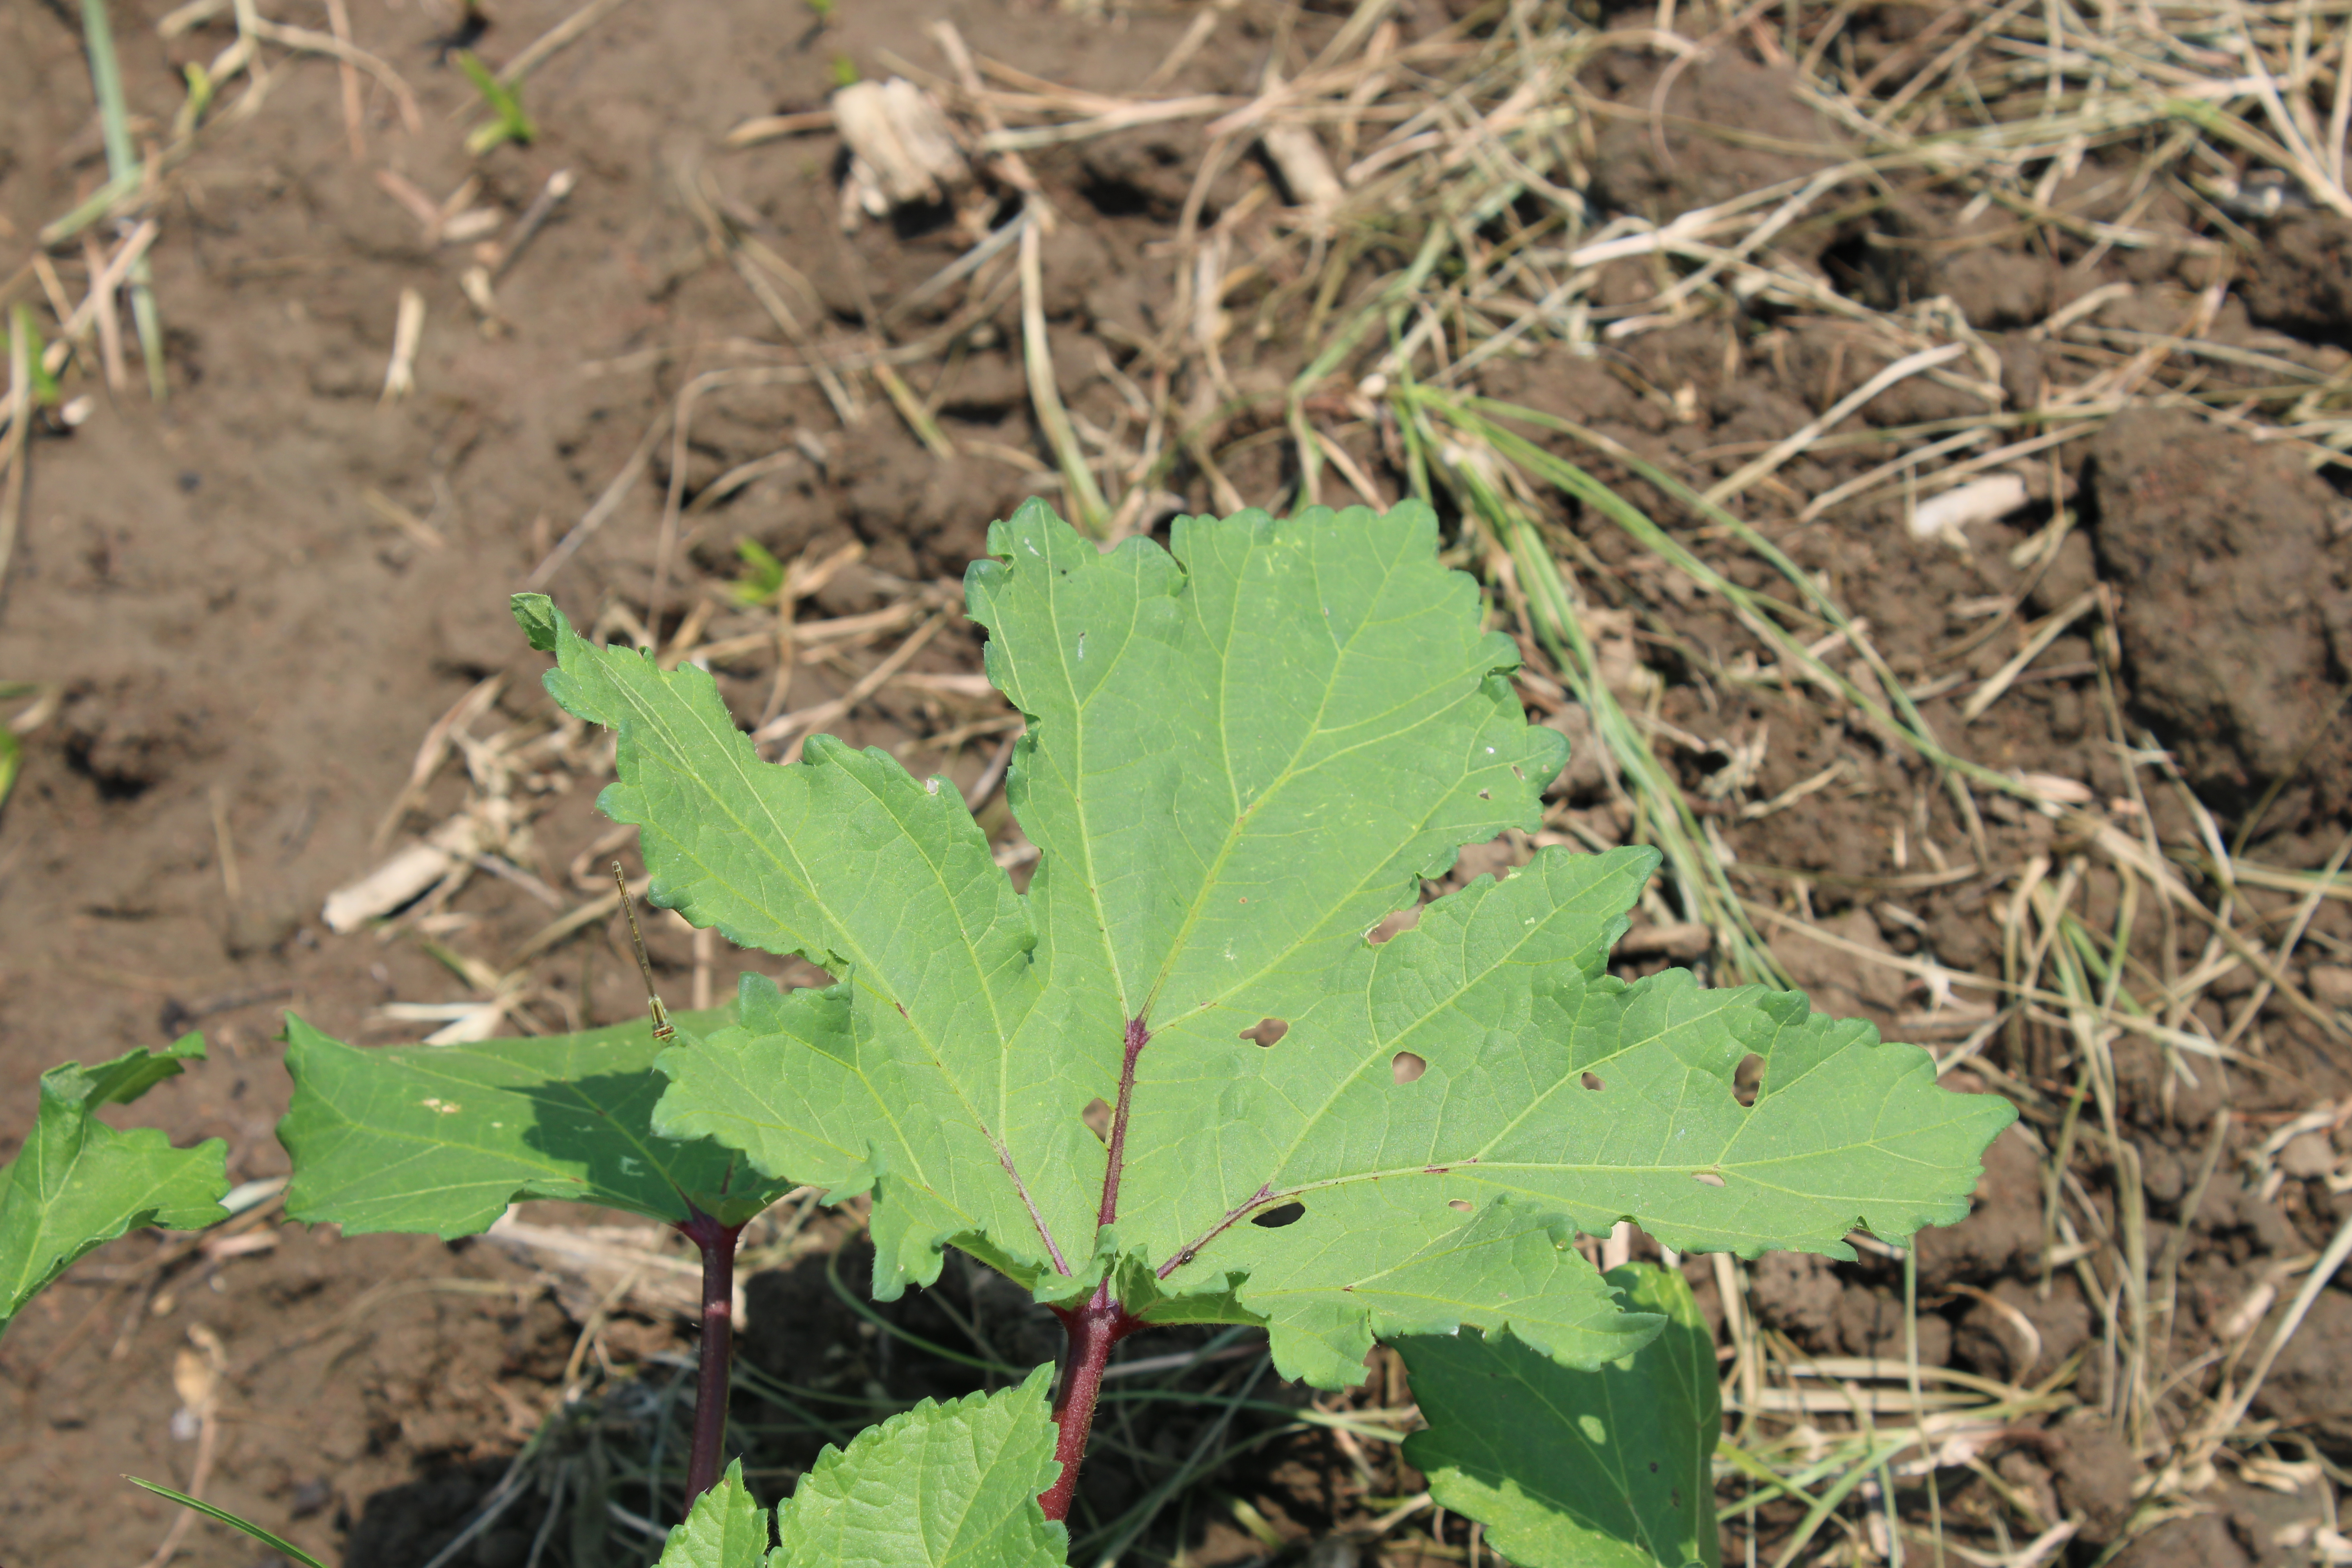
Label: Alternaria Leaf Spot